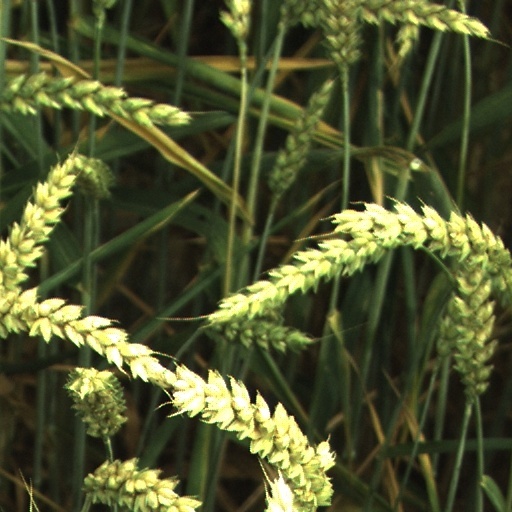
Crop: wheat